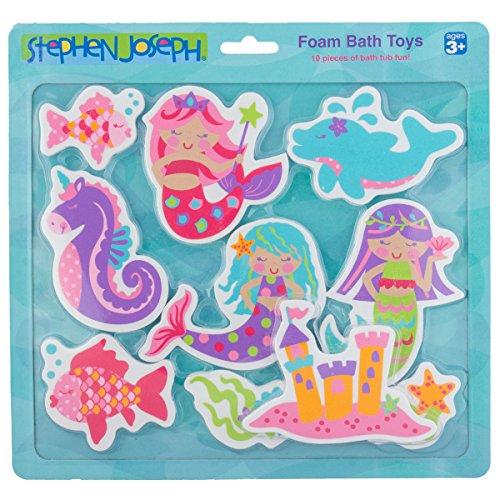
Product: Stephen Joseph Foam Bath Toy, Mermaid
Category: Toys & Games | Puzzles
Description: SPECIAL FEATURES: With 10 pieces included for endless enjoyment, these colorful and cute bath toys are great for kids.
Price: $8.95
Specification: ProductDimensions:10x1x13inches|ItemWeight:4.6ounces|ShippingWeight:4.6ounces(Viewshippingratesandpolicies)|DomesticShipping:ItemcanbeshippedwithinU.S.|InternationalShipping:ThisitemcanbeshippedtoselectcountriesoutsideoftheU.S.LearnMore|ASIN:B013H25V3S|Itemmodelnumber:SJ114828G|Manufacturerrecommendedage:36months-7years